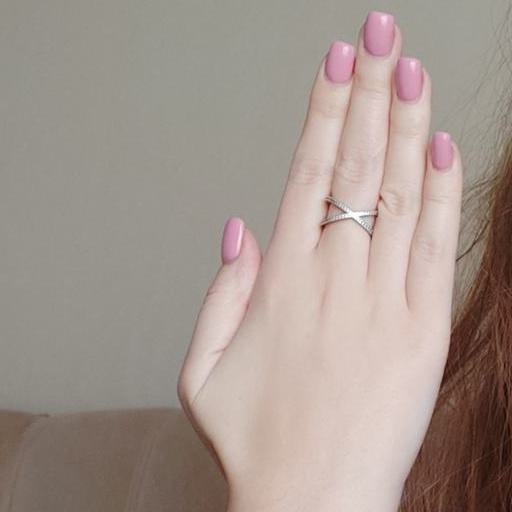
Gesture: stop_inverted